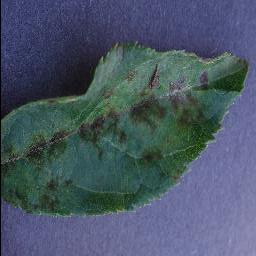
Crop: apple
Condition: scab